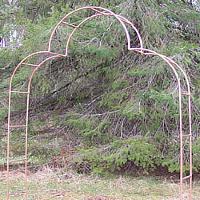
Weather: cloudy or overcast